Triumphal Arch (woodcut)

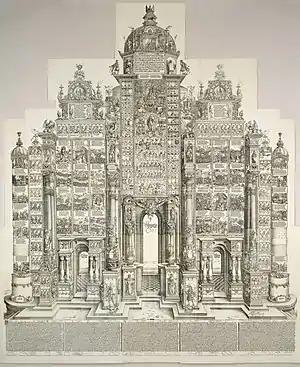
"The Triumphal Arch," edition of 1799 with 42 woodcuts and 2 etchings, 354 × 298.5 cm overall (National Gallery of Art, Washington, D.C., Inv. 76935)

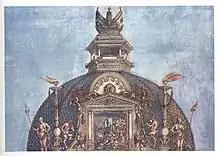
Detail of pinnacle from a coloured impression in Brunswick

The Triumphal Arch (also known as the Arch of Maximilian I) is a 16th-century monumental woodcut print commissioned by the Holy Roman Emperor Maximilian I. The composite image was printed on 36 large sheets of paper from 195 separate wood blocks. At , it is one of the largest prints ever produced and was intended to be pasted to walls in city halls or the palaces of princes. It is a part of a series of three huge prints created for Maximilian, the others being a "Triumphal Procession" (1516–18, 137 woodcut panels, long) which is led by a "Large Triumphal Carriage" (1522, 8 woodcut panels); only the "Arch" was completed in Maximilian's lifetime and distributed as propaganda, as he intended. Together, this series has been described by art historian Hyatt Mayor as "Maximilian's program of paper grandeur". They stand alongside two published biographical allegories in verse, the ' and ', heavily illustrated with woodcuts.